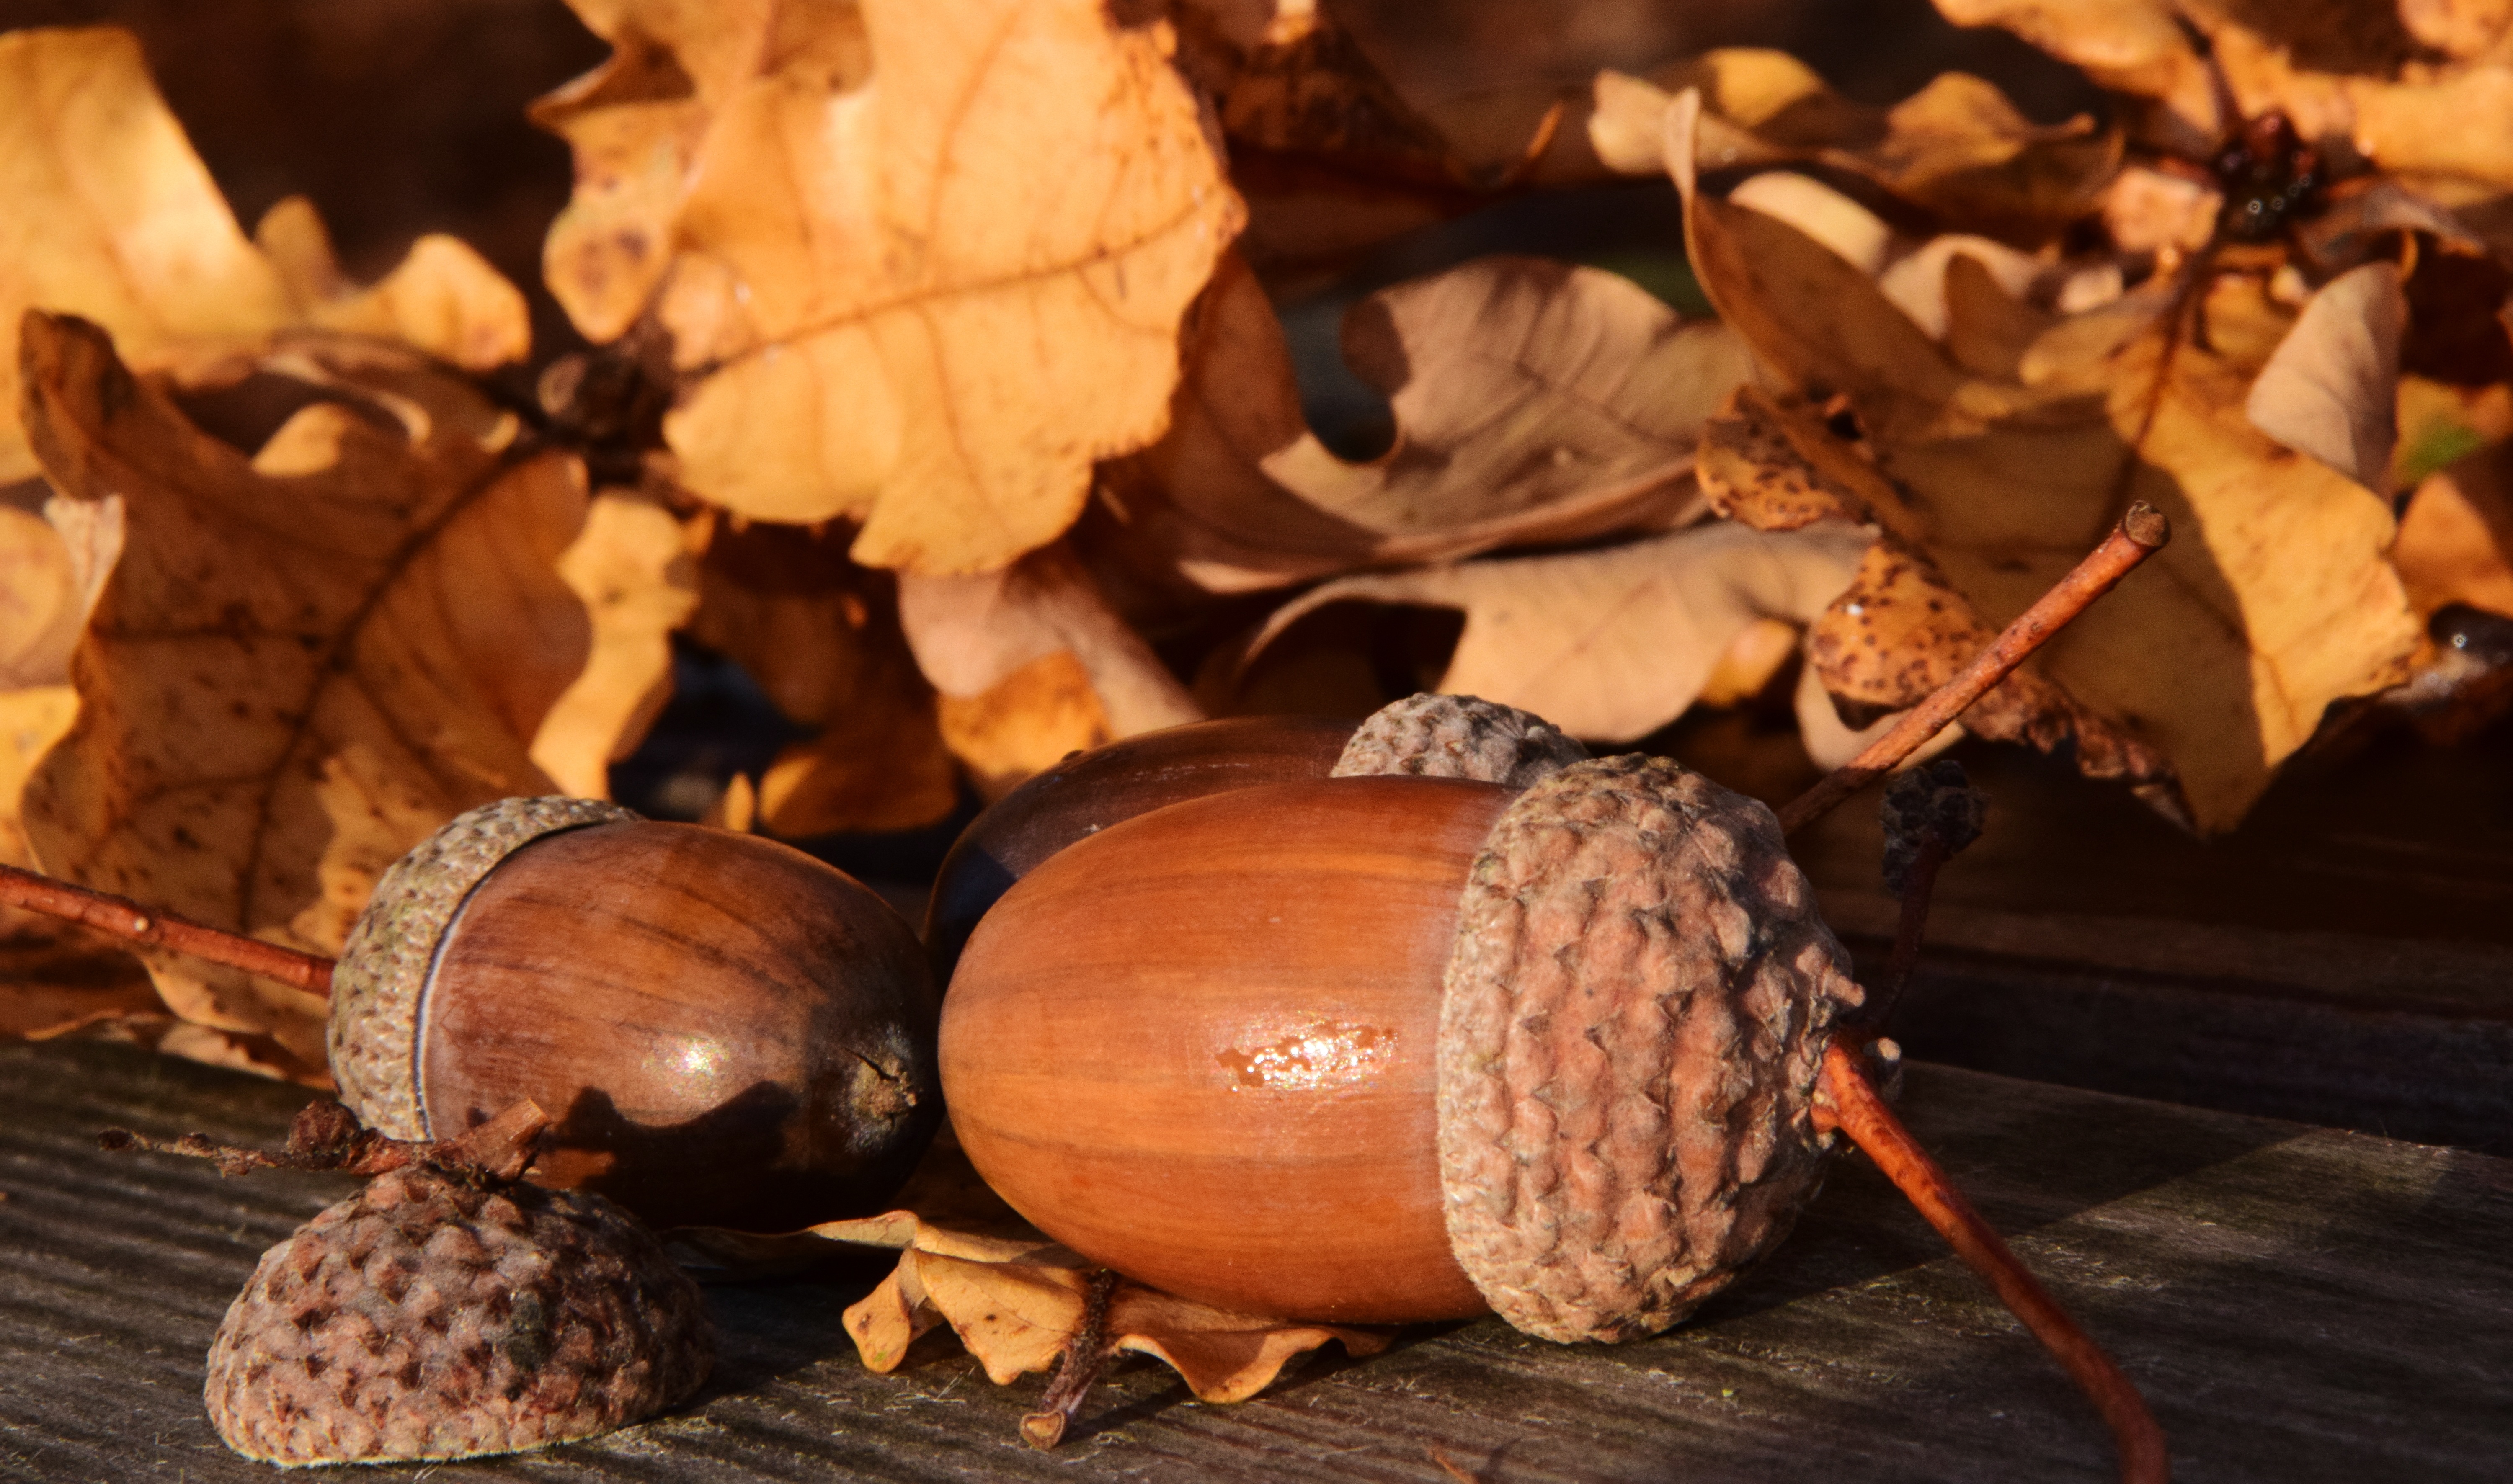
tree, nature, branch, wood, fruit, leaf, food, produce, autumn, brown, yellow, season, acorn, coconut, coloring, leaves, seeds, beautiful, carving, november, acorns, tree fruit, fall color, chestnut, atmospheric